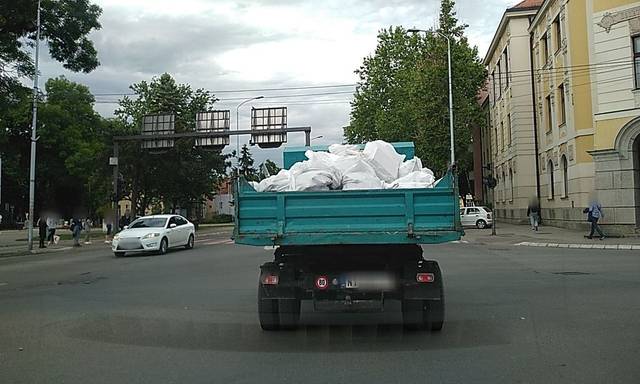
Region: Serbia
Coordinates: 43.32, 21.901